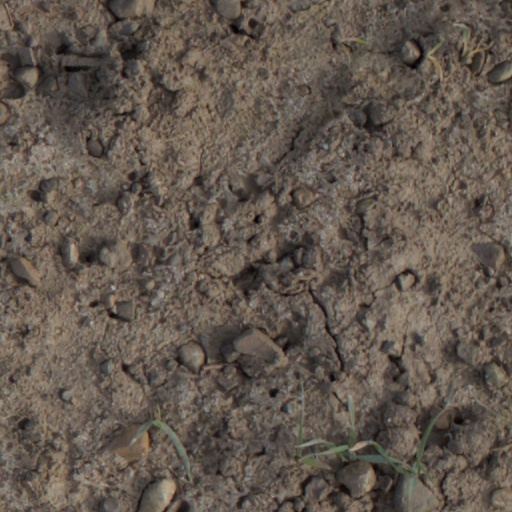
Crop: wheat